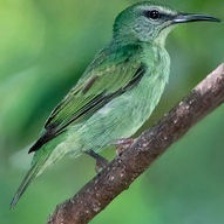
Species: RED LEGGED HONEYCREEPER
Scientific name: CYANERPES CYANEUS